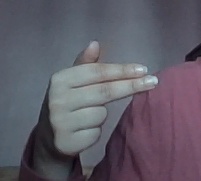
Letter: ghain